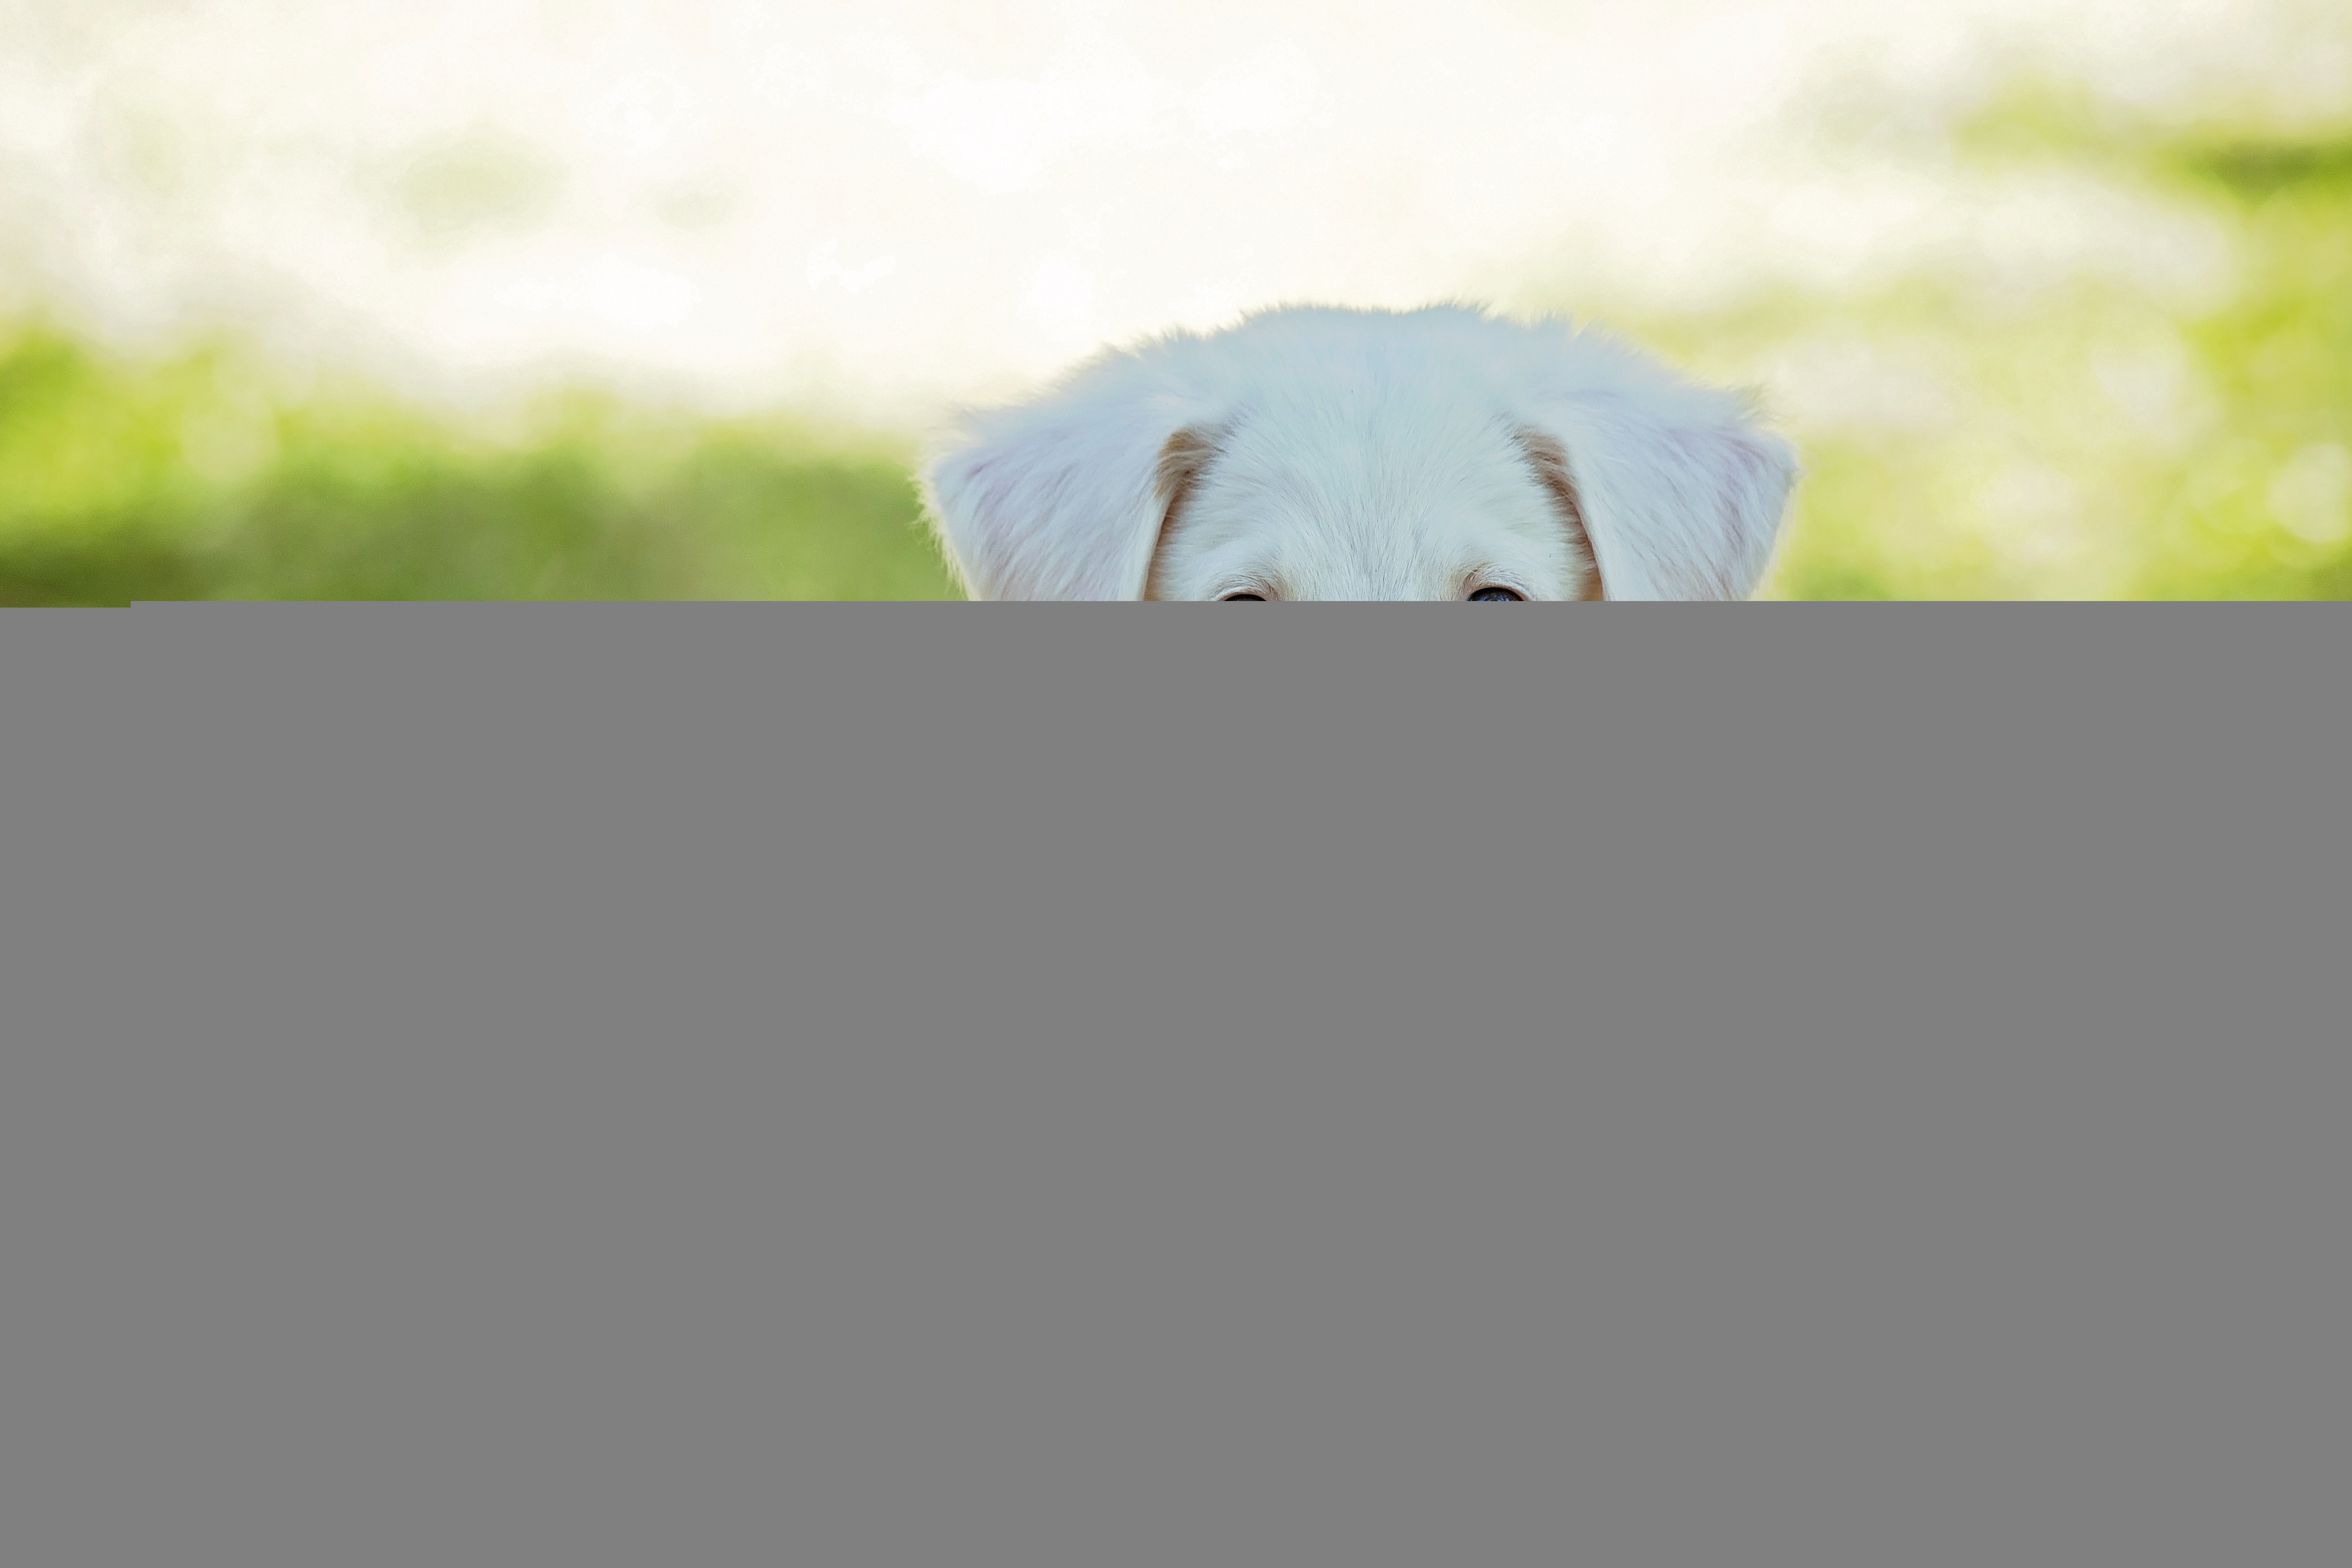
white, puppy, dog, animal, cute, canine, looking, pet, mammal, vertebrate, labrador retriever, adorable, dog breed, doggy, dog like mammal